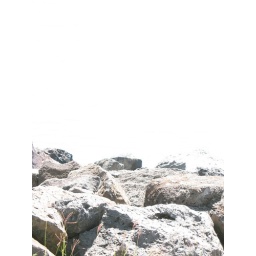
I think this is a 15-second exposure. The white in the upper part of the photo is ocean water.